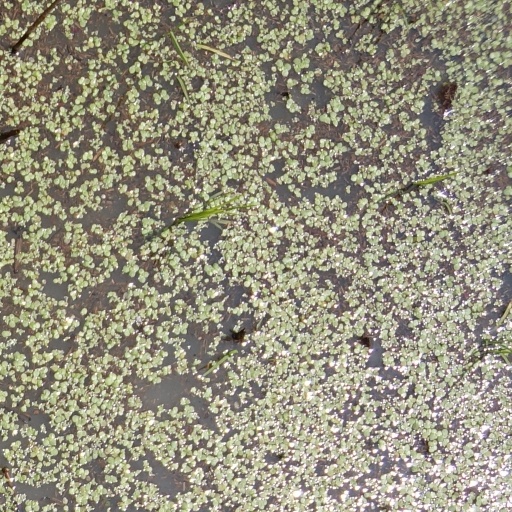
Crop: rice